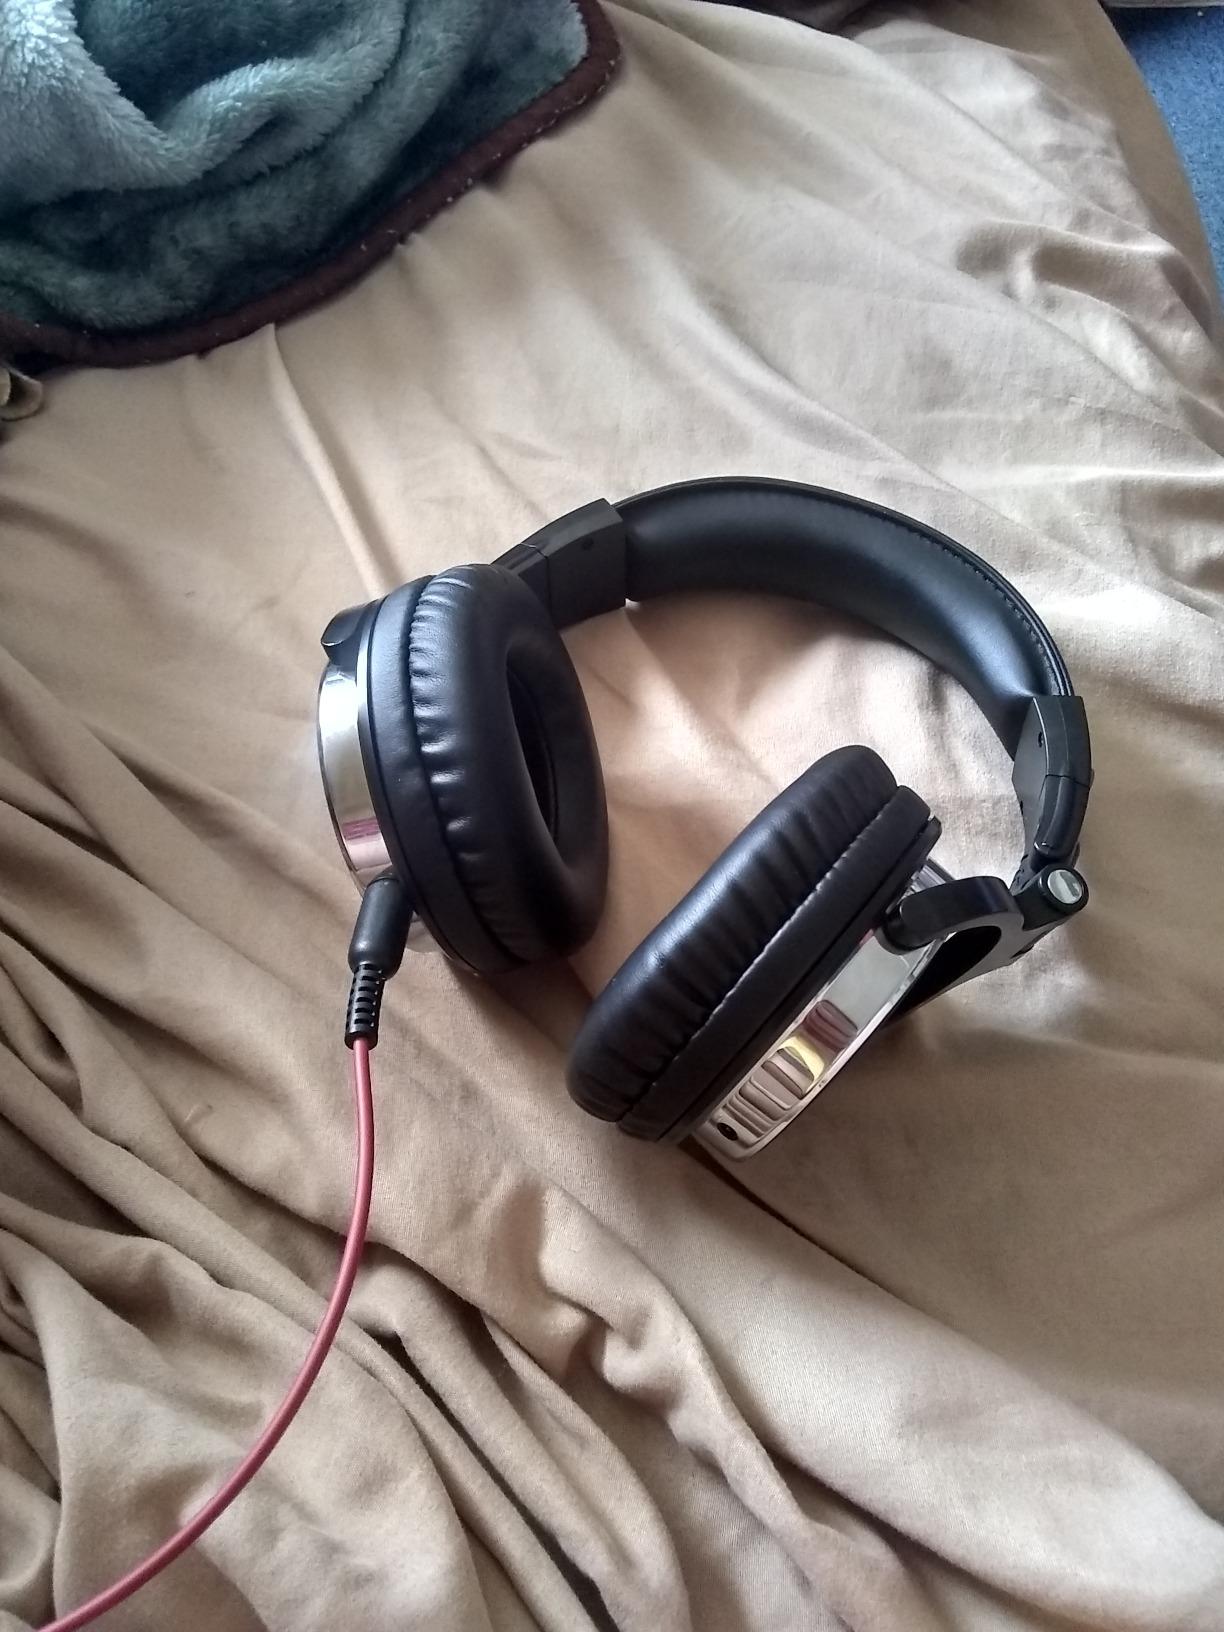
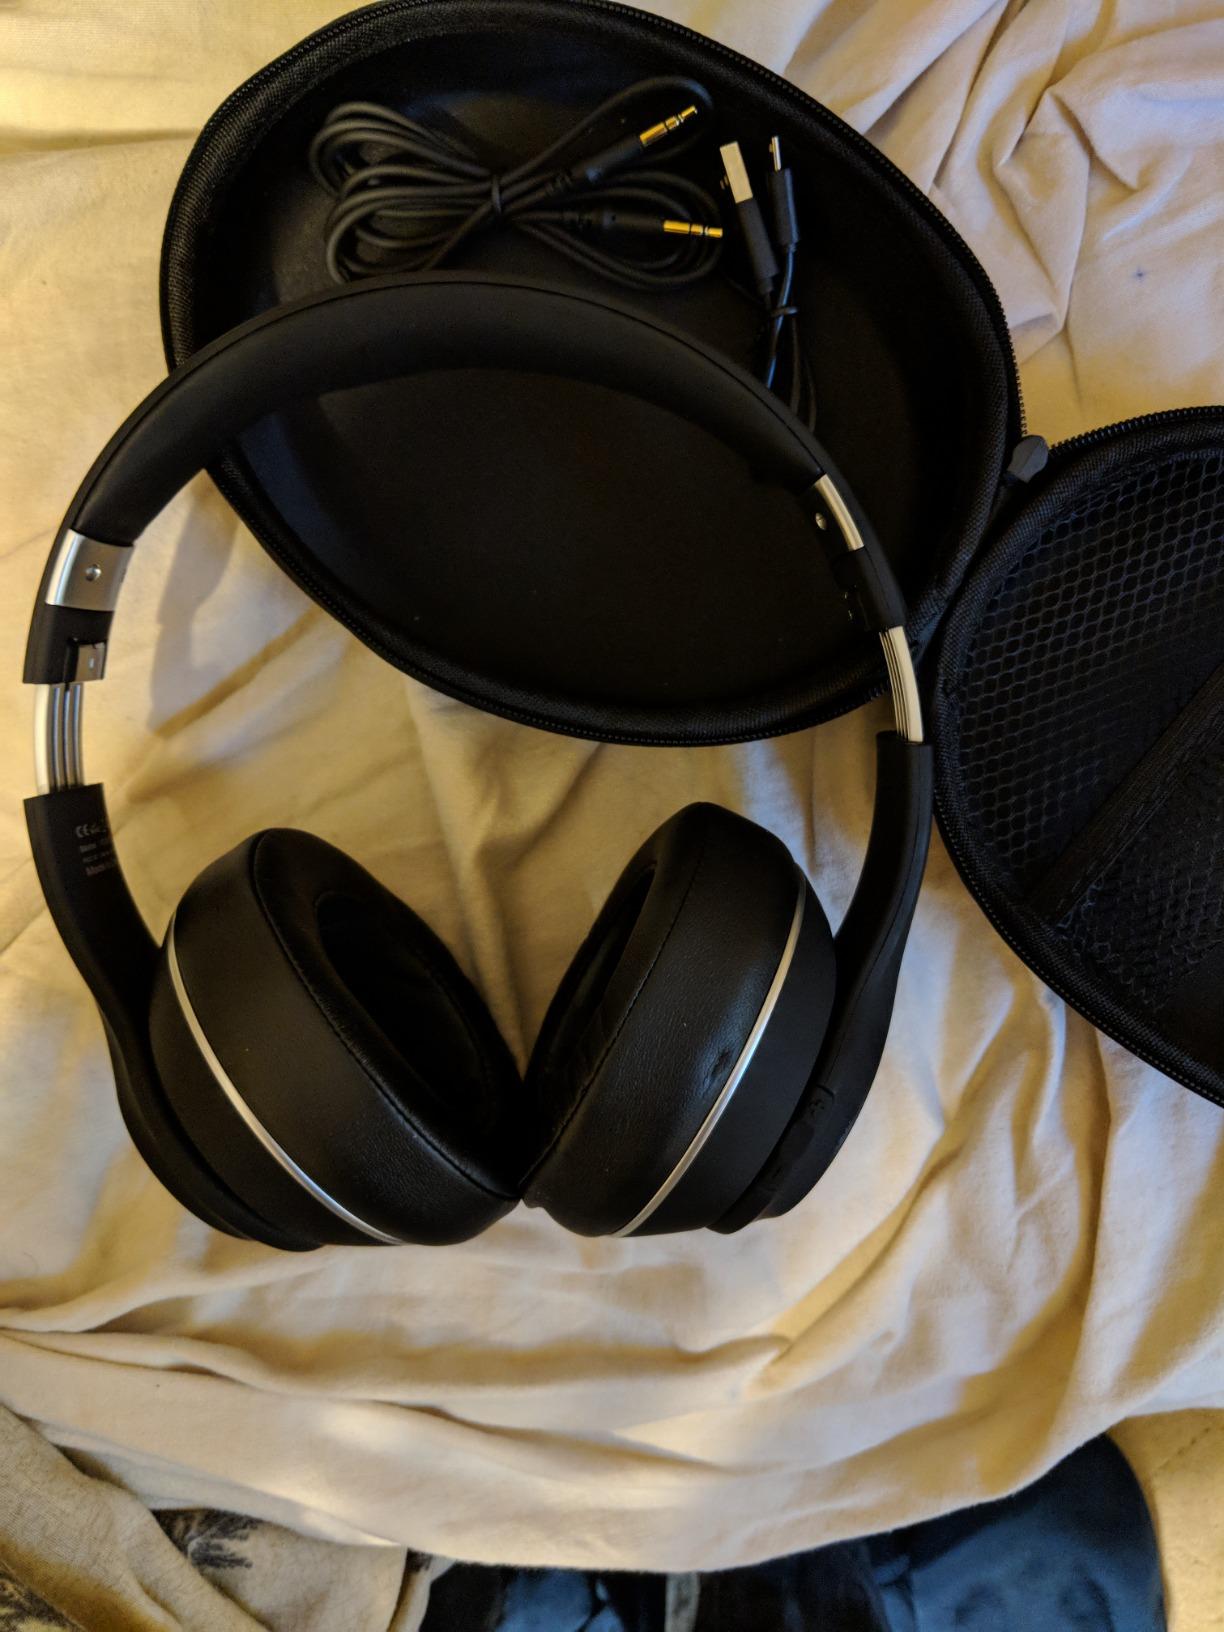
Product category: headphones
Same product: no